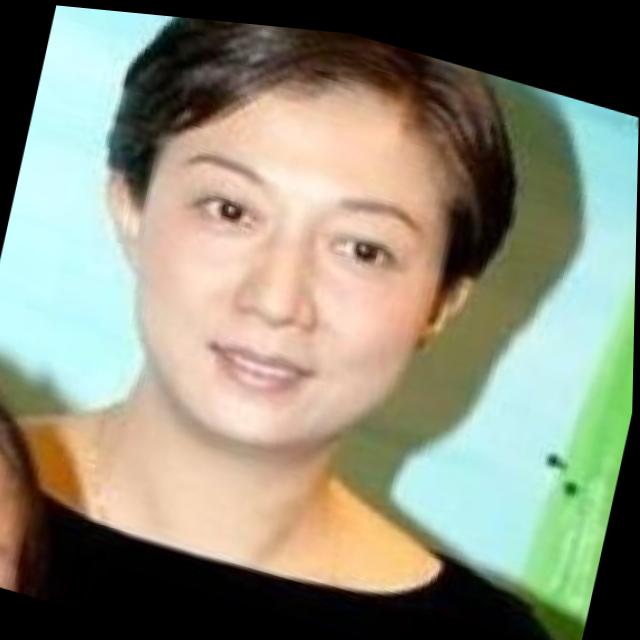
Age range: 21-44